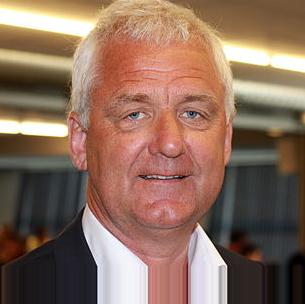
Age: 59